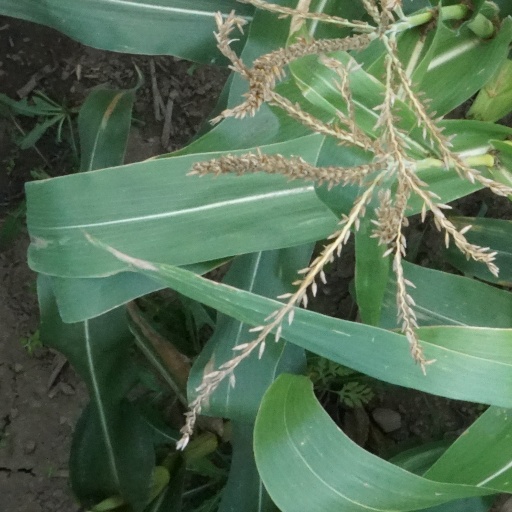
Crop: maize; corn